Lilyvale, Queensland (Central Highlands Region)

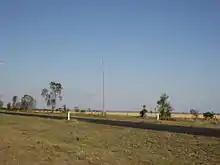
Lilyvale Road, 2007

Lilyvale is a rural locality in the Central Highlands Region, Queensland, Australia. In the , Lilyvale had a population of 58 people.